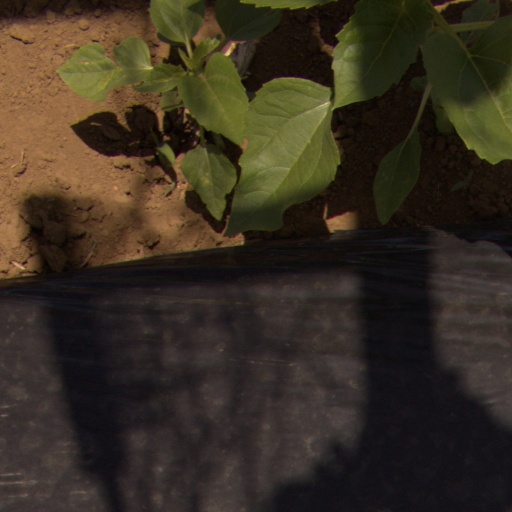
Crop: Jerusalem artichoke